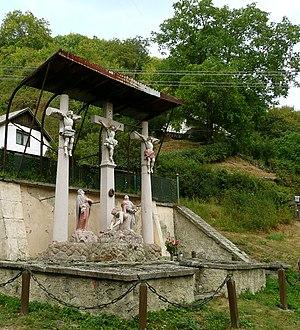
Calvaire au village de Hodruša-Hámre, sur la route vers Banska Stiavnica This media shows the protected monument with the number 612-2243/0 (other) in the Slovak Republic.
Un calvaire est un monument chrétien, un crucifix autour duquel se trouvent un ou plusieurs personnages bibliques : le bon et le mauvais larron, la Vierge Marie, saint Jean, Marie-Madeleine, etc.